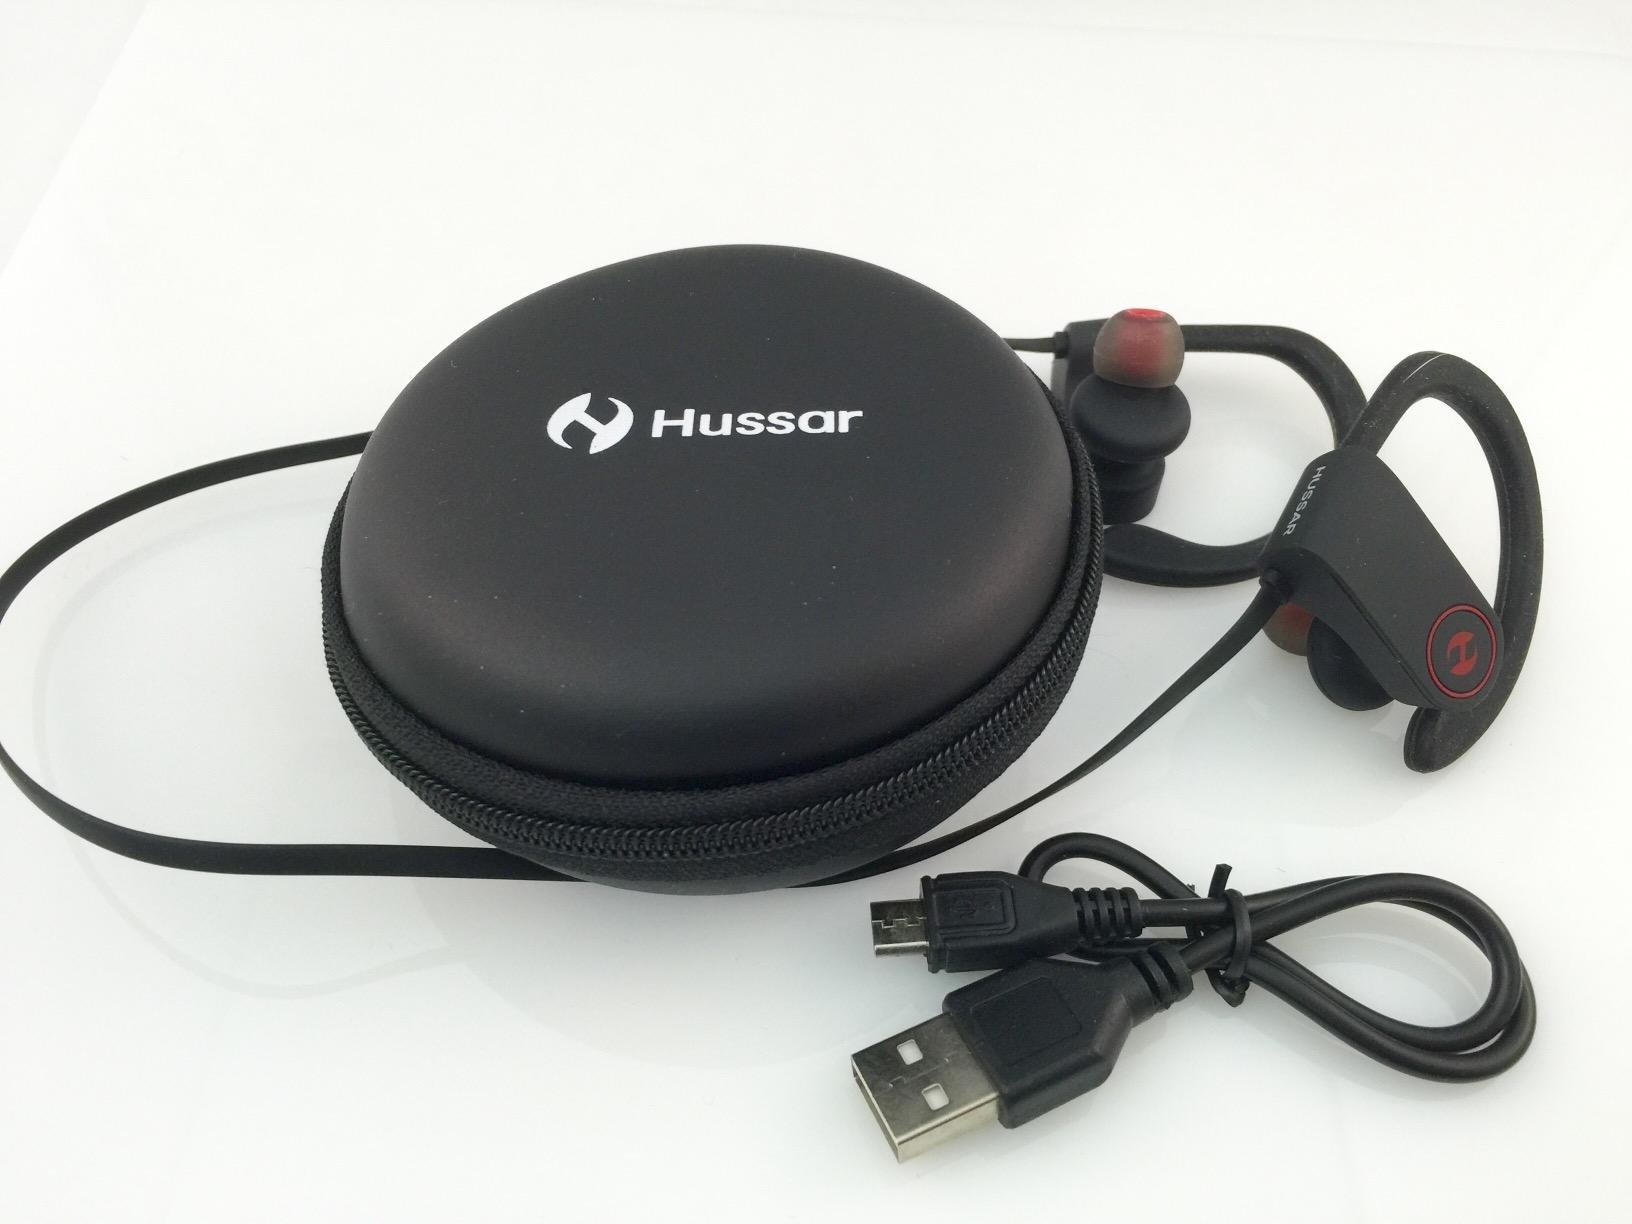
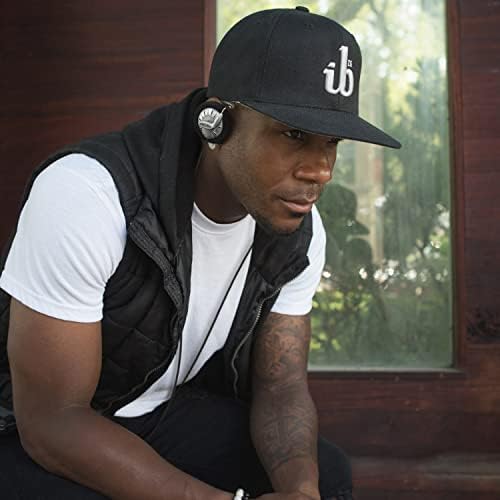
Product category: headphones
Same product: no